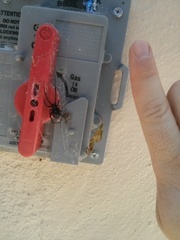
Species: Lactrodectus_hesperus